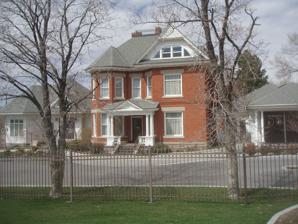
Building: James and Jane Eldredge House
Country: United States of America
Year built: 1902
United States historic place James and Jane Eldredge House U.S. National Register of Historic Places Show map of Utah Show map of the United States Location 564 W 400 N, West Bountiful, Utah Coordinates 40°53′40″N 111°53′35″W / 40.89444°N 111.89306°W / 40.89444; -111.89306 Area 1.4 acres (0.57 ha) Built 1902 Architectural style Late Victorian, Victorian Eclectic NRHP reference No. 05000595 Added to NRHP June 10, 2005 The James and Jane Eldredge House , at 564 West 400 North in West Bountiful, Utah , was built in 1896.  It was listed on the National Register of Historic Places in 2005. It is a two-and-a-half-story brick house with Victorian Eclectic and Italianate architecture.  It is built upon a stone foundation consisting of sandstone blocks at the front and granite in the rear.  It has a central block and projecting bays.  There are additions to the rear and a recent (as of 2005) one-story front addition to the east of the main house. A two-story carriage house to the rear, which was converted into a residence in 1977, is a second contributing building in the listing. James A. Eldredge The house's original owners were James A. Eldredge, a state legislator and businessman, and Jane Jennings Eldredge, daughter of William Walker Jennings .  The house was a social center, and was even connected by a railroad spur from the Devereaux House , another social center, in Salt Lake City, during the early 1900s.  It was deemed significant in part as "an excellent remaining example of a large Victorian Eclectic style house with an extant carriage house, within the City of West Bountiful. Carriage houses were rare in Utah, but were ubiquitous in West Bountiful, this being a prime example." References